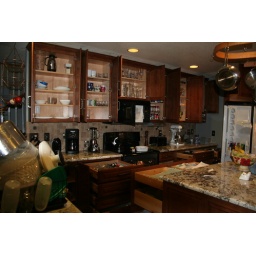
I opened every drawer, cabinet and door in my kitchen. And then took a picture. Happy Wednesday! :)